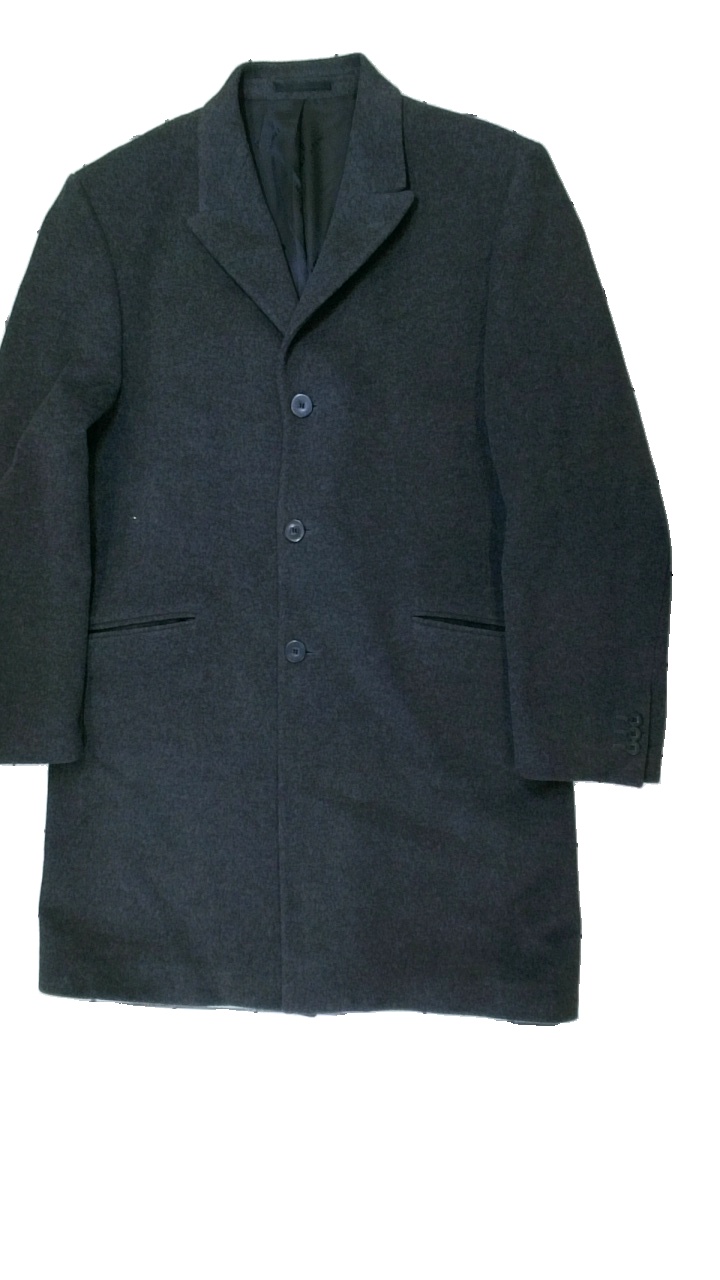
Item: Jacket (Men)
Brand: Batistini (dressman)
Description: grå kappa
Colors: Grey
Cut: Regular
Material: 100% wool
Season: Autumn
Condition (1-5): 5
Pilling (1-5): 5
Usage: Reuse
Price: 100-150